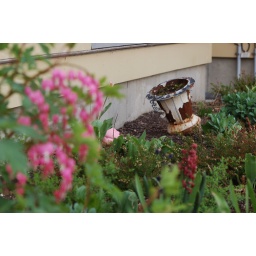
An increasingly-rusty plant urn in one of the front flower beds.